Eric B. & Rakim

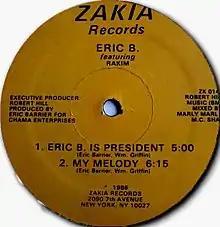
Eric B. & Rakim began their critically acclaimed partnership in 1986 with the release of "Eric B. is President" / "My Melody".

Griffin had begun writing rhymes as a teenager in Wyandanch and had taken the name "Rakim" as a result of his conversion to The Nation of Gods and Earths. Eric B. borrowed records from Rakim's brother, Stevie Blass Griffin (who worked at a plant pressing bootleg albums) and began cutting them in the basement for Rakim, who was down there drinking a beer and relaxing. Said Eric B., "I took Fonda Rae's "Over Like A Fat Rat" and said 'This is the bass line I'm going to use for this record.' Rakim spit the beer all over the wall and thought it was the funniest shit in the world. I told Rakim, just like you laughing now you going to be laughing all the way to the bank and be a millionaire one day because of this record."